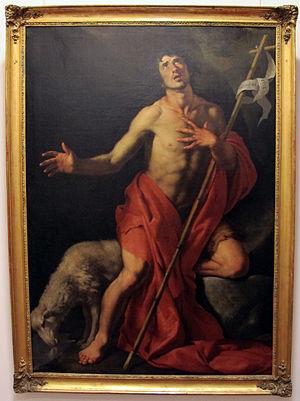
Cesare Fracanzano, né à Bisceglie le 16 octobre 1604 et mort à Barletta en 1651, est un peintre italien actif dans le royaume de Naples.